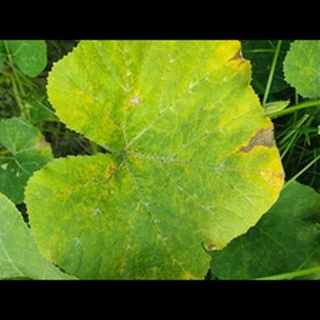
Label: pumpkin_downy_mildew